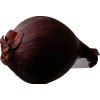
Label: red_onion